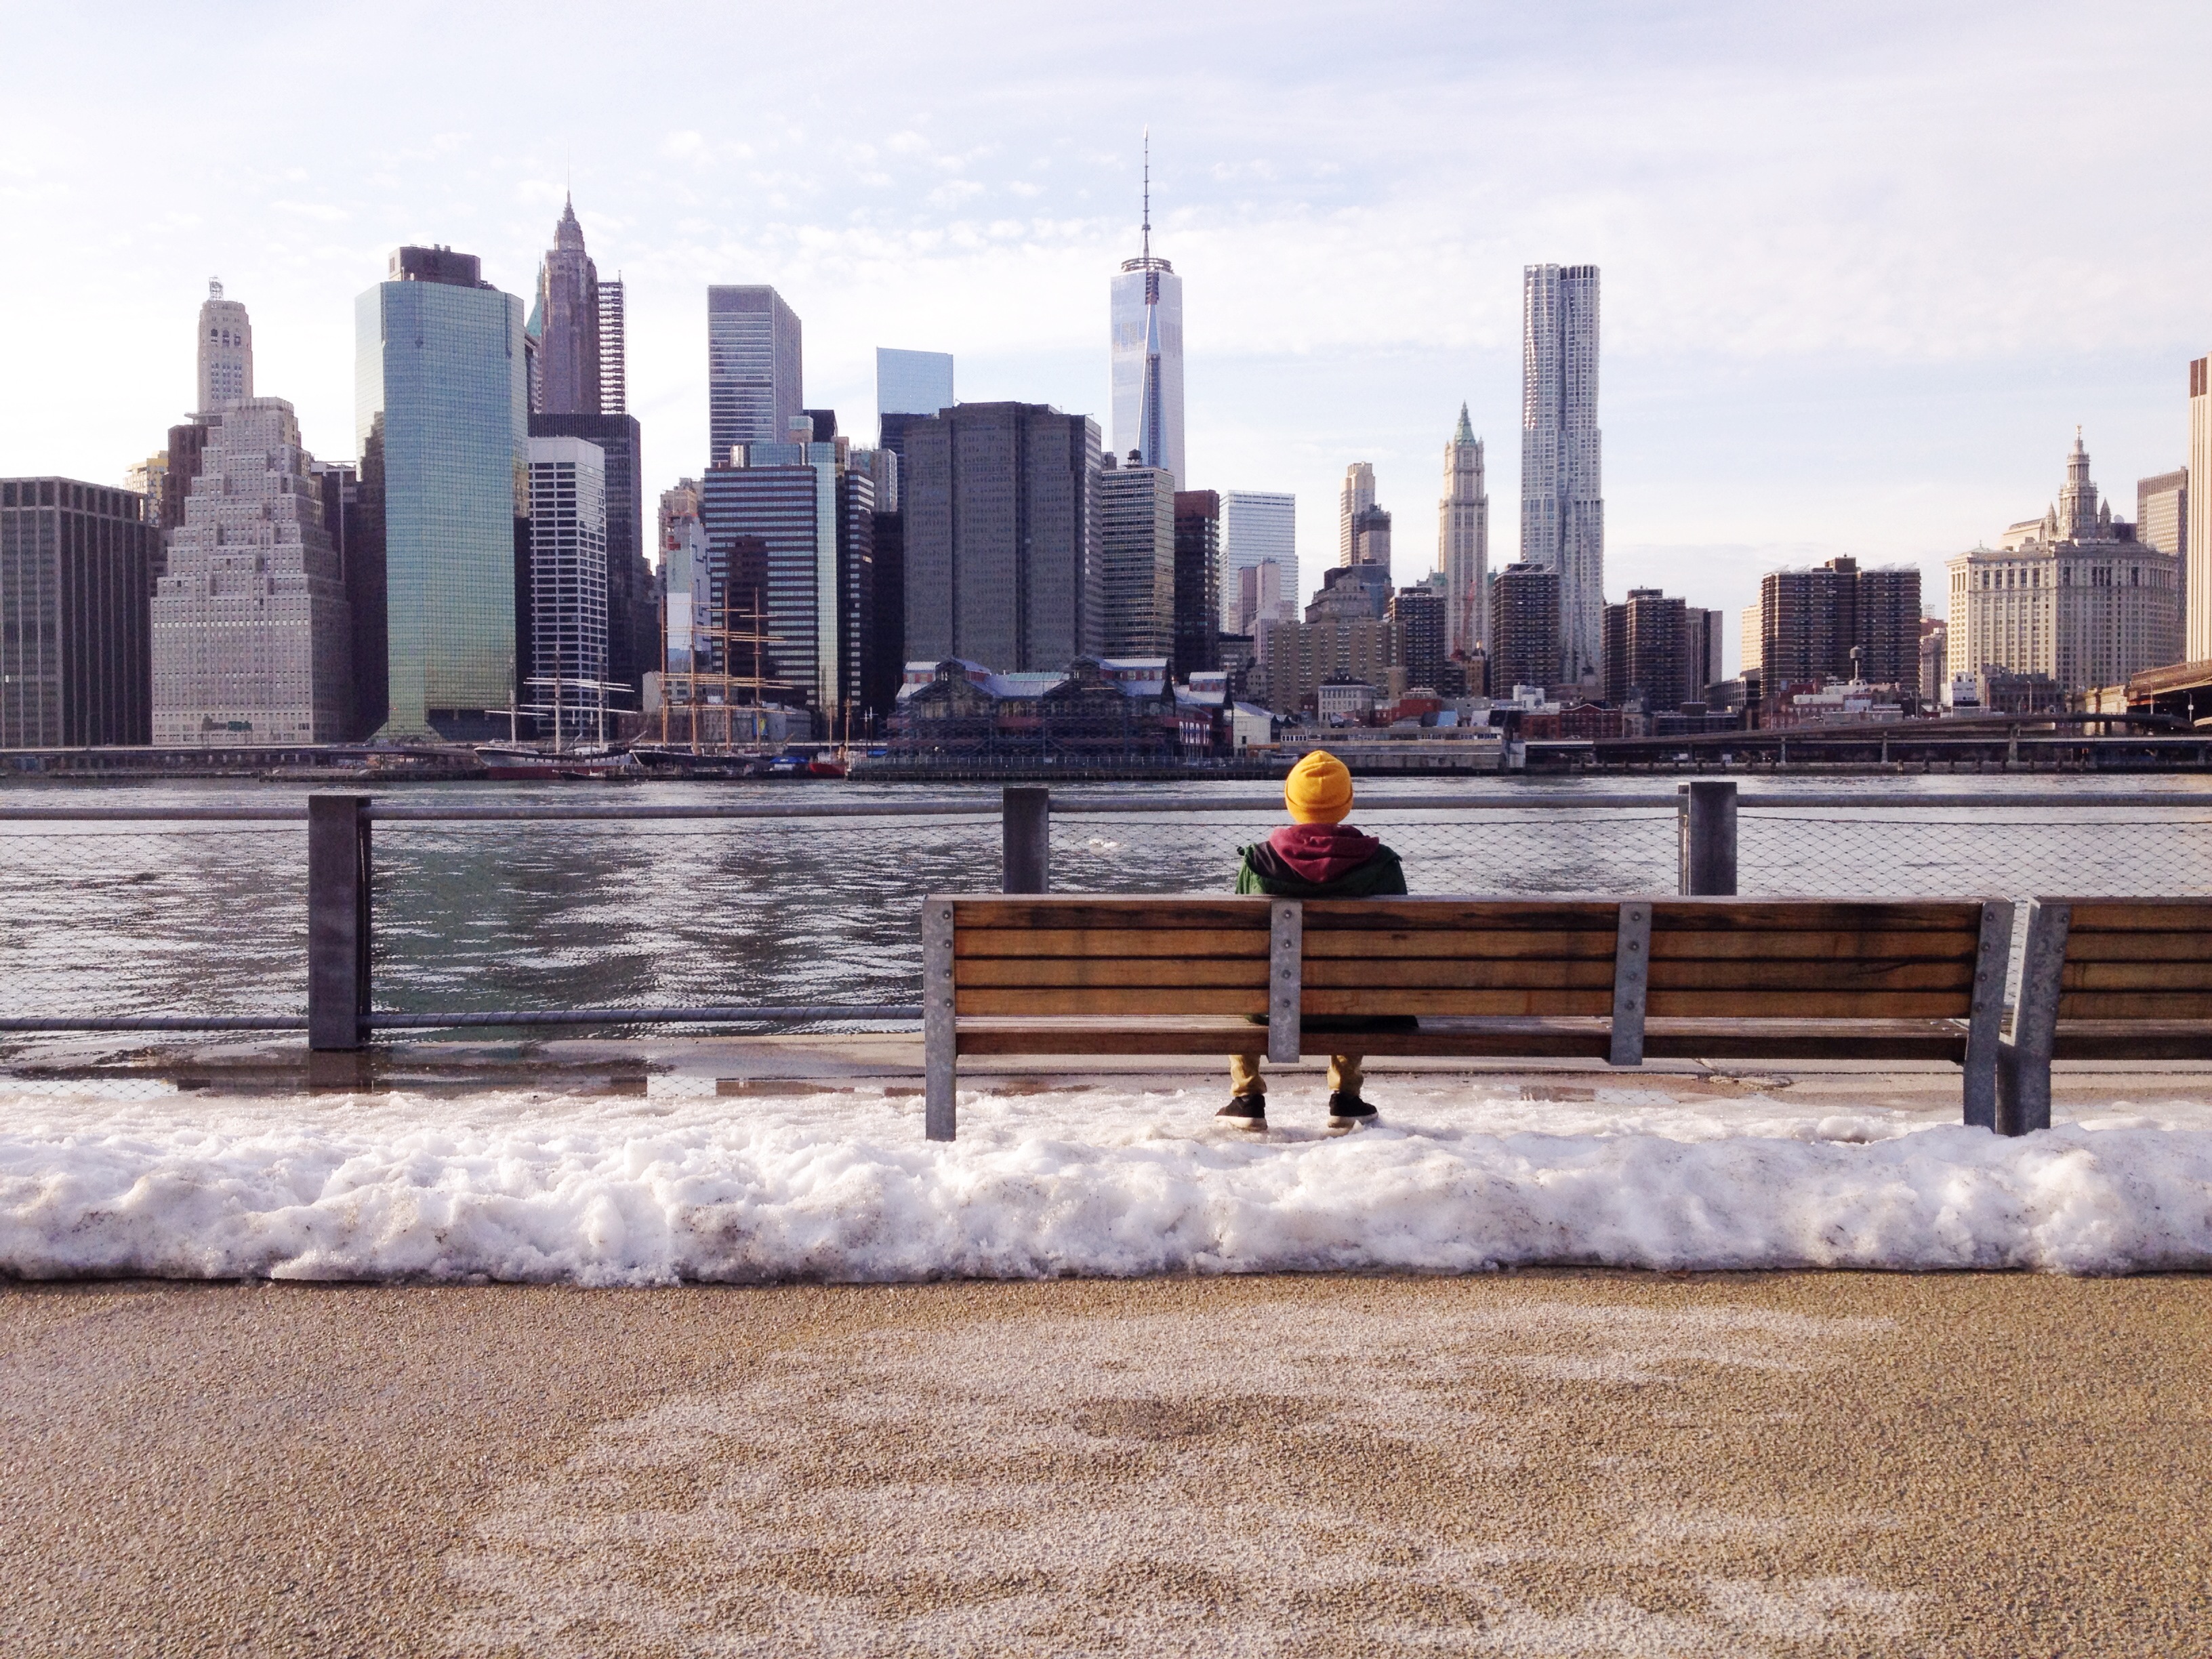
man, horizon, person, snow, winter, skyline, bench, city, skyscraper, new york, alone, river, manhattan, cityscape, downtown, sitting, lonely, relaxing, skyscrapers, break, hd wallpaper, human settlement, new york city wallpaper